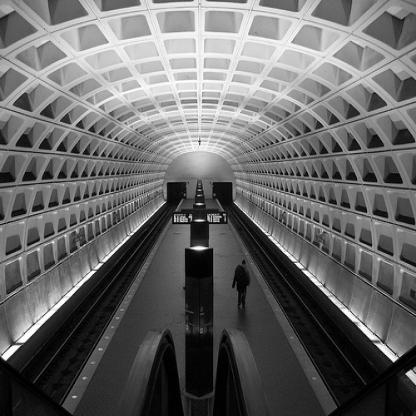
Scene: Indoor